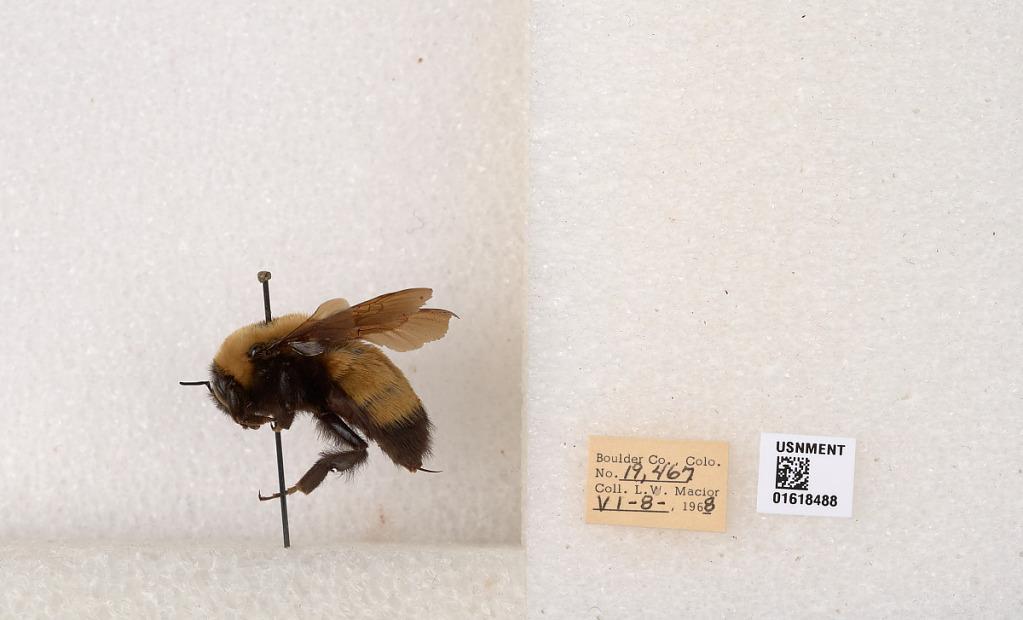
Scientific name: Bombus (Bombus) nevadensis Cresson
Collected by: L. Macior
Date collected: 1968-6-8
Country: United States
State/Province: Colorado
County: Boulder
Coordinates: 40.0925, -105.358